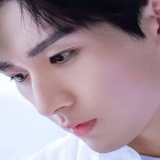
diễn viên Lý Hoành Nghị